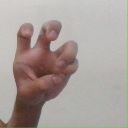
अक्षर: छ